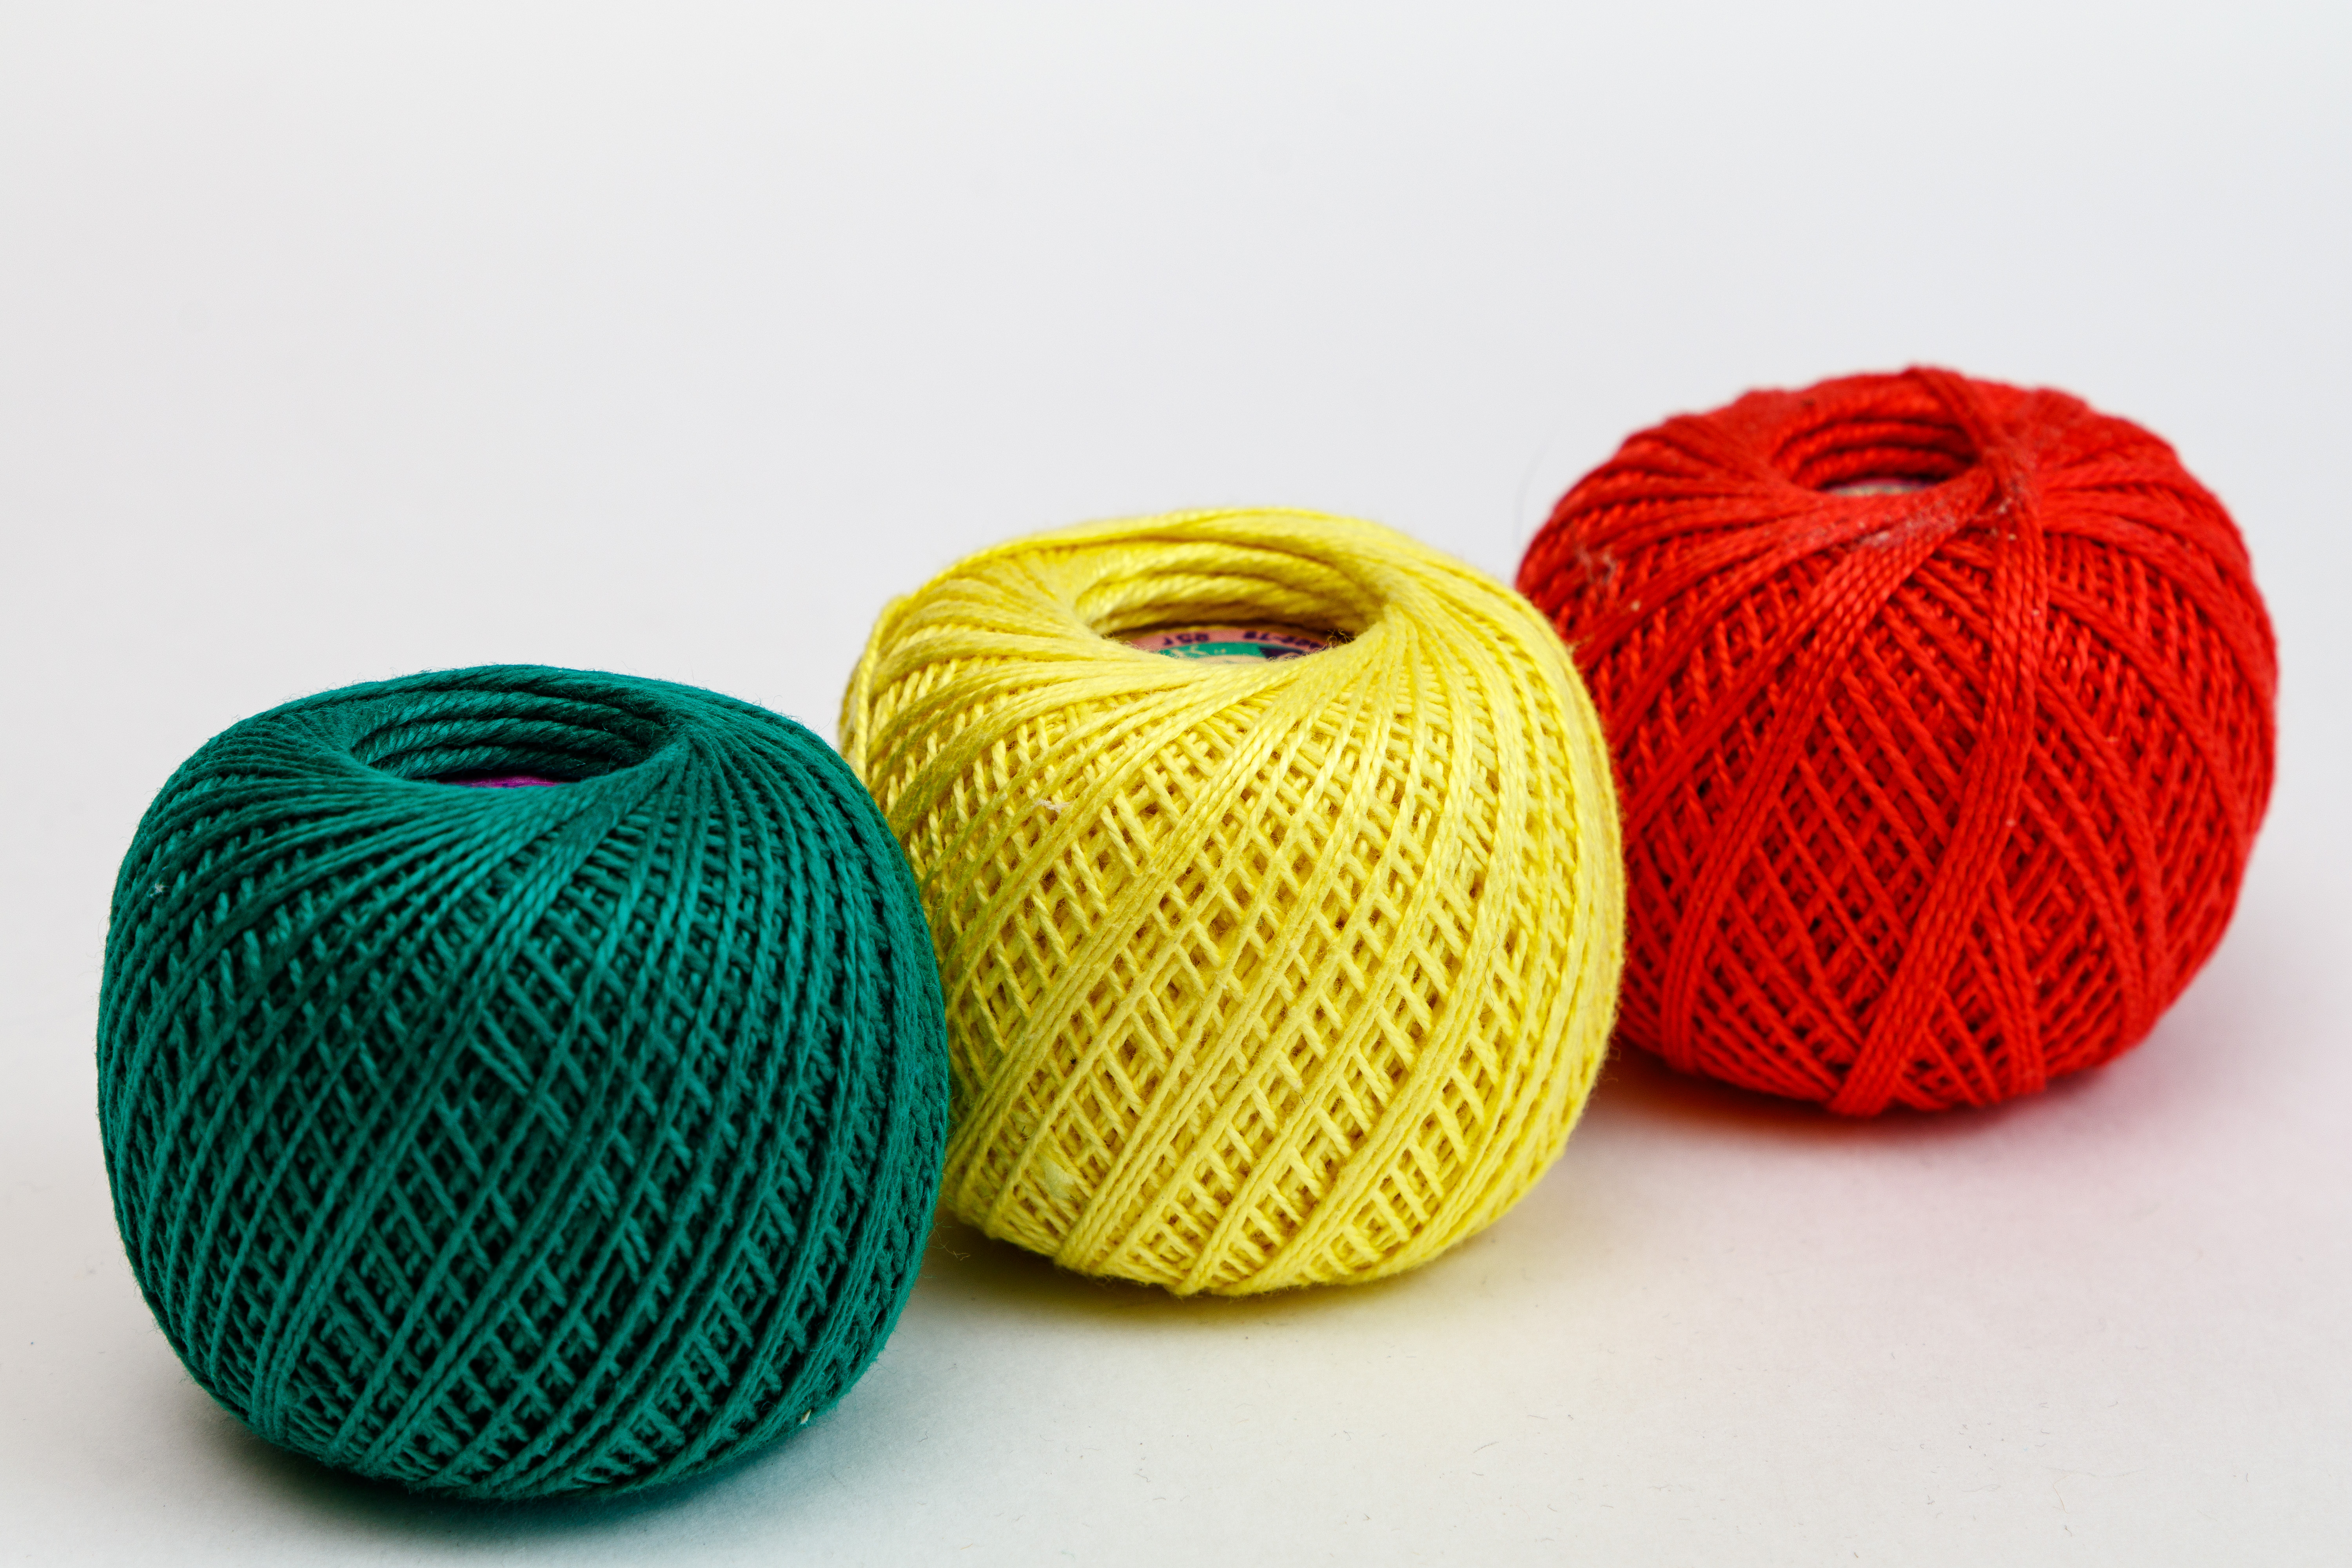
sewing thread, spool, sew, on spool, manual labor, sewing work, spool of thread, yarn, needle, colorful, haberdashery, fashion, sewing accessories, crafts, yellow, textile, carmine, teal, orange, Colorfulness, aqua, coquelicot, fiber, thread, still life photography, wool, General supply